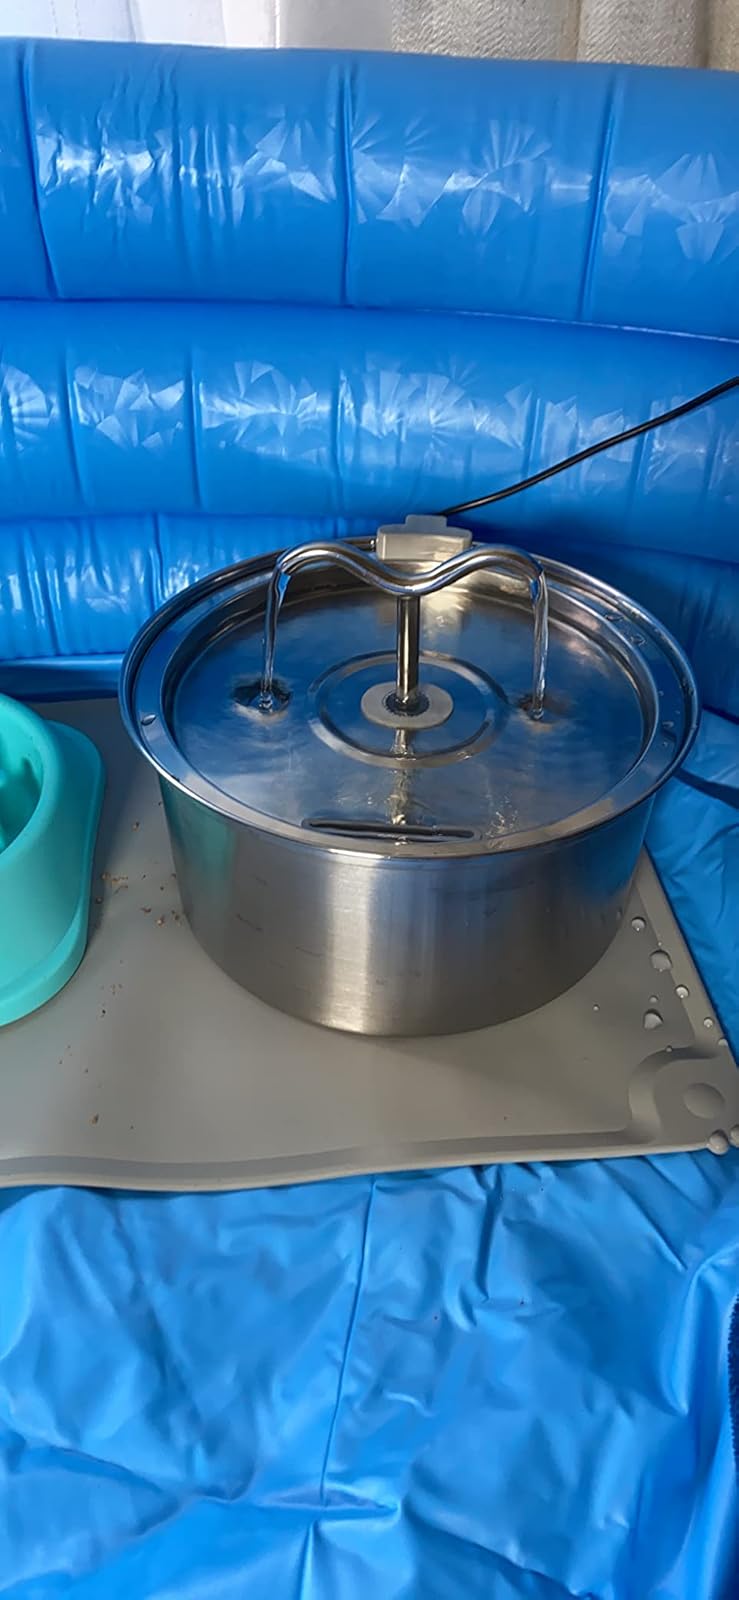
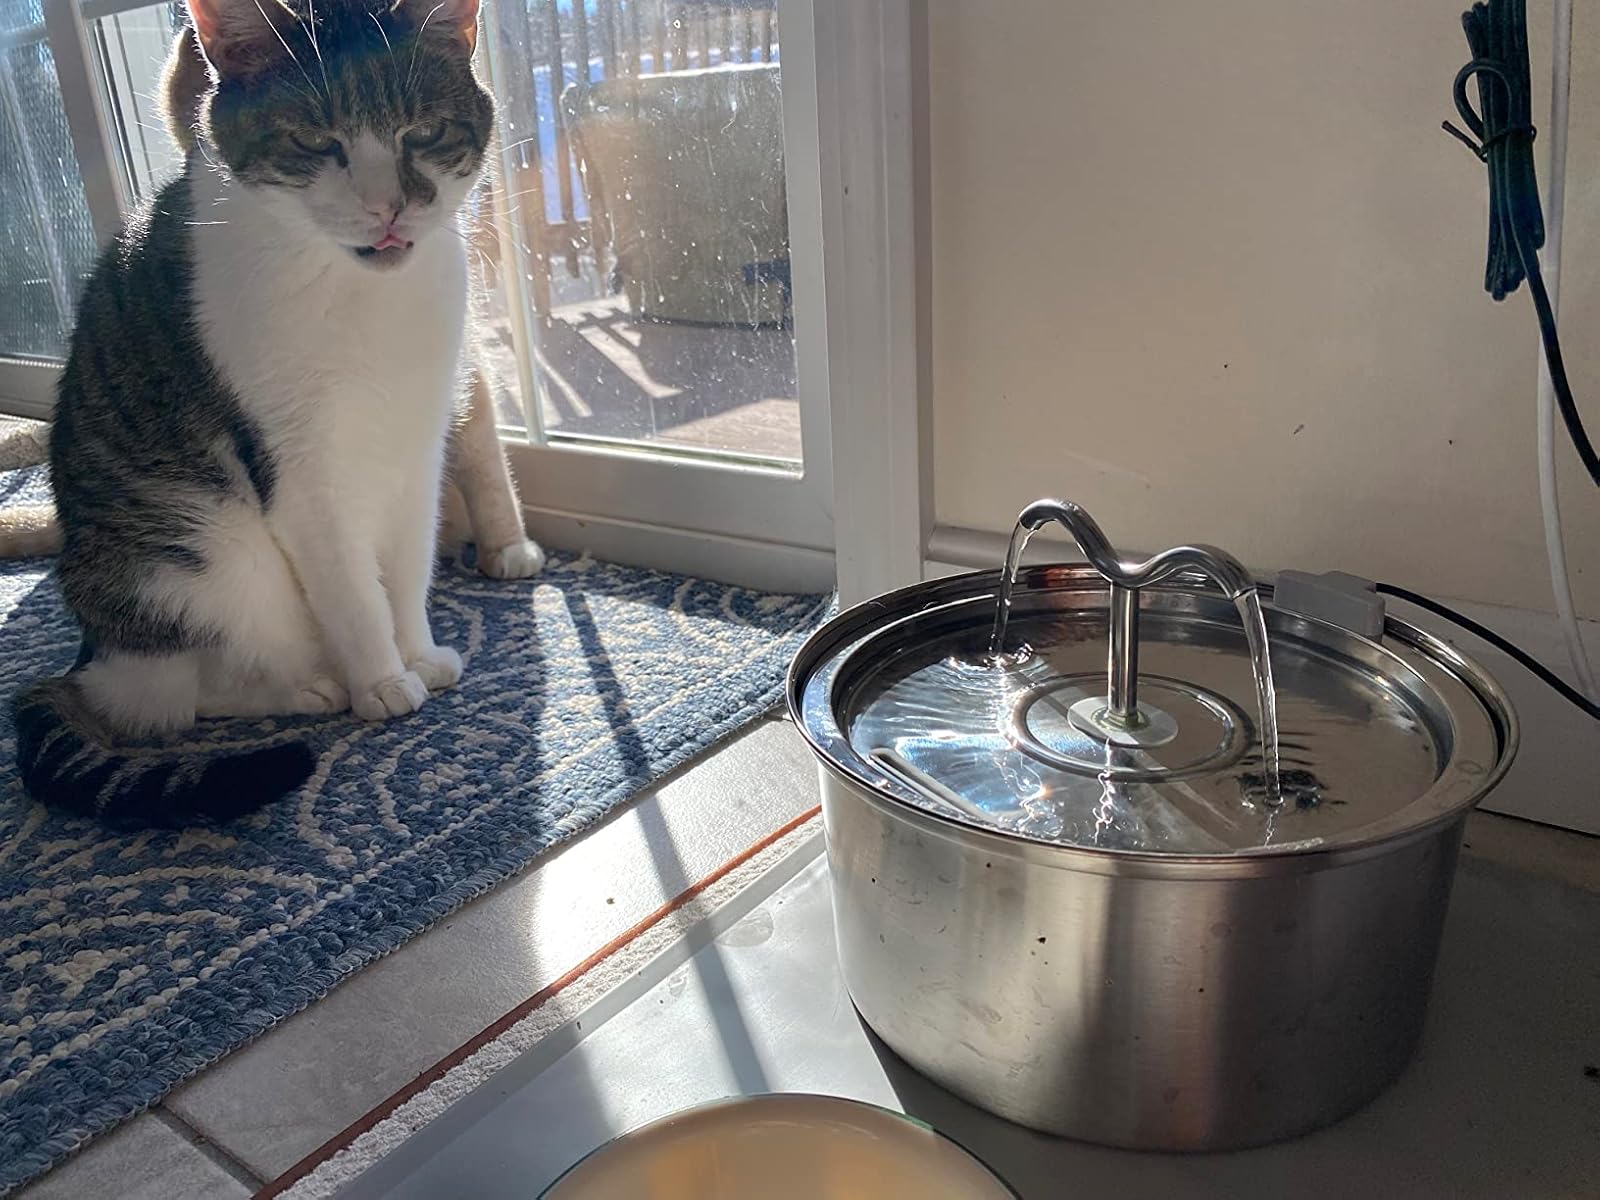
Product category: items_bowl
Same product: yes